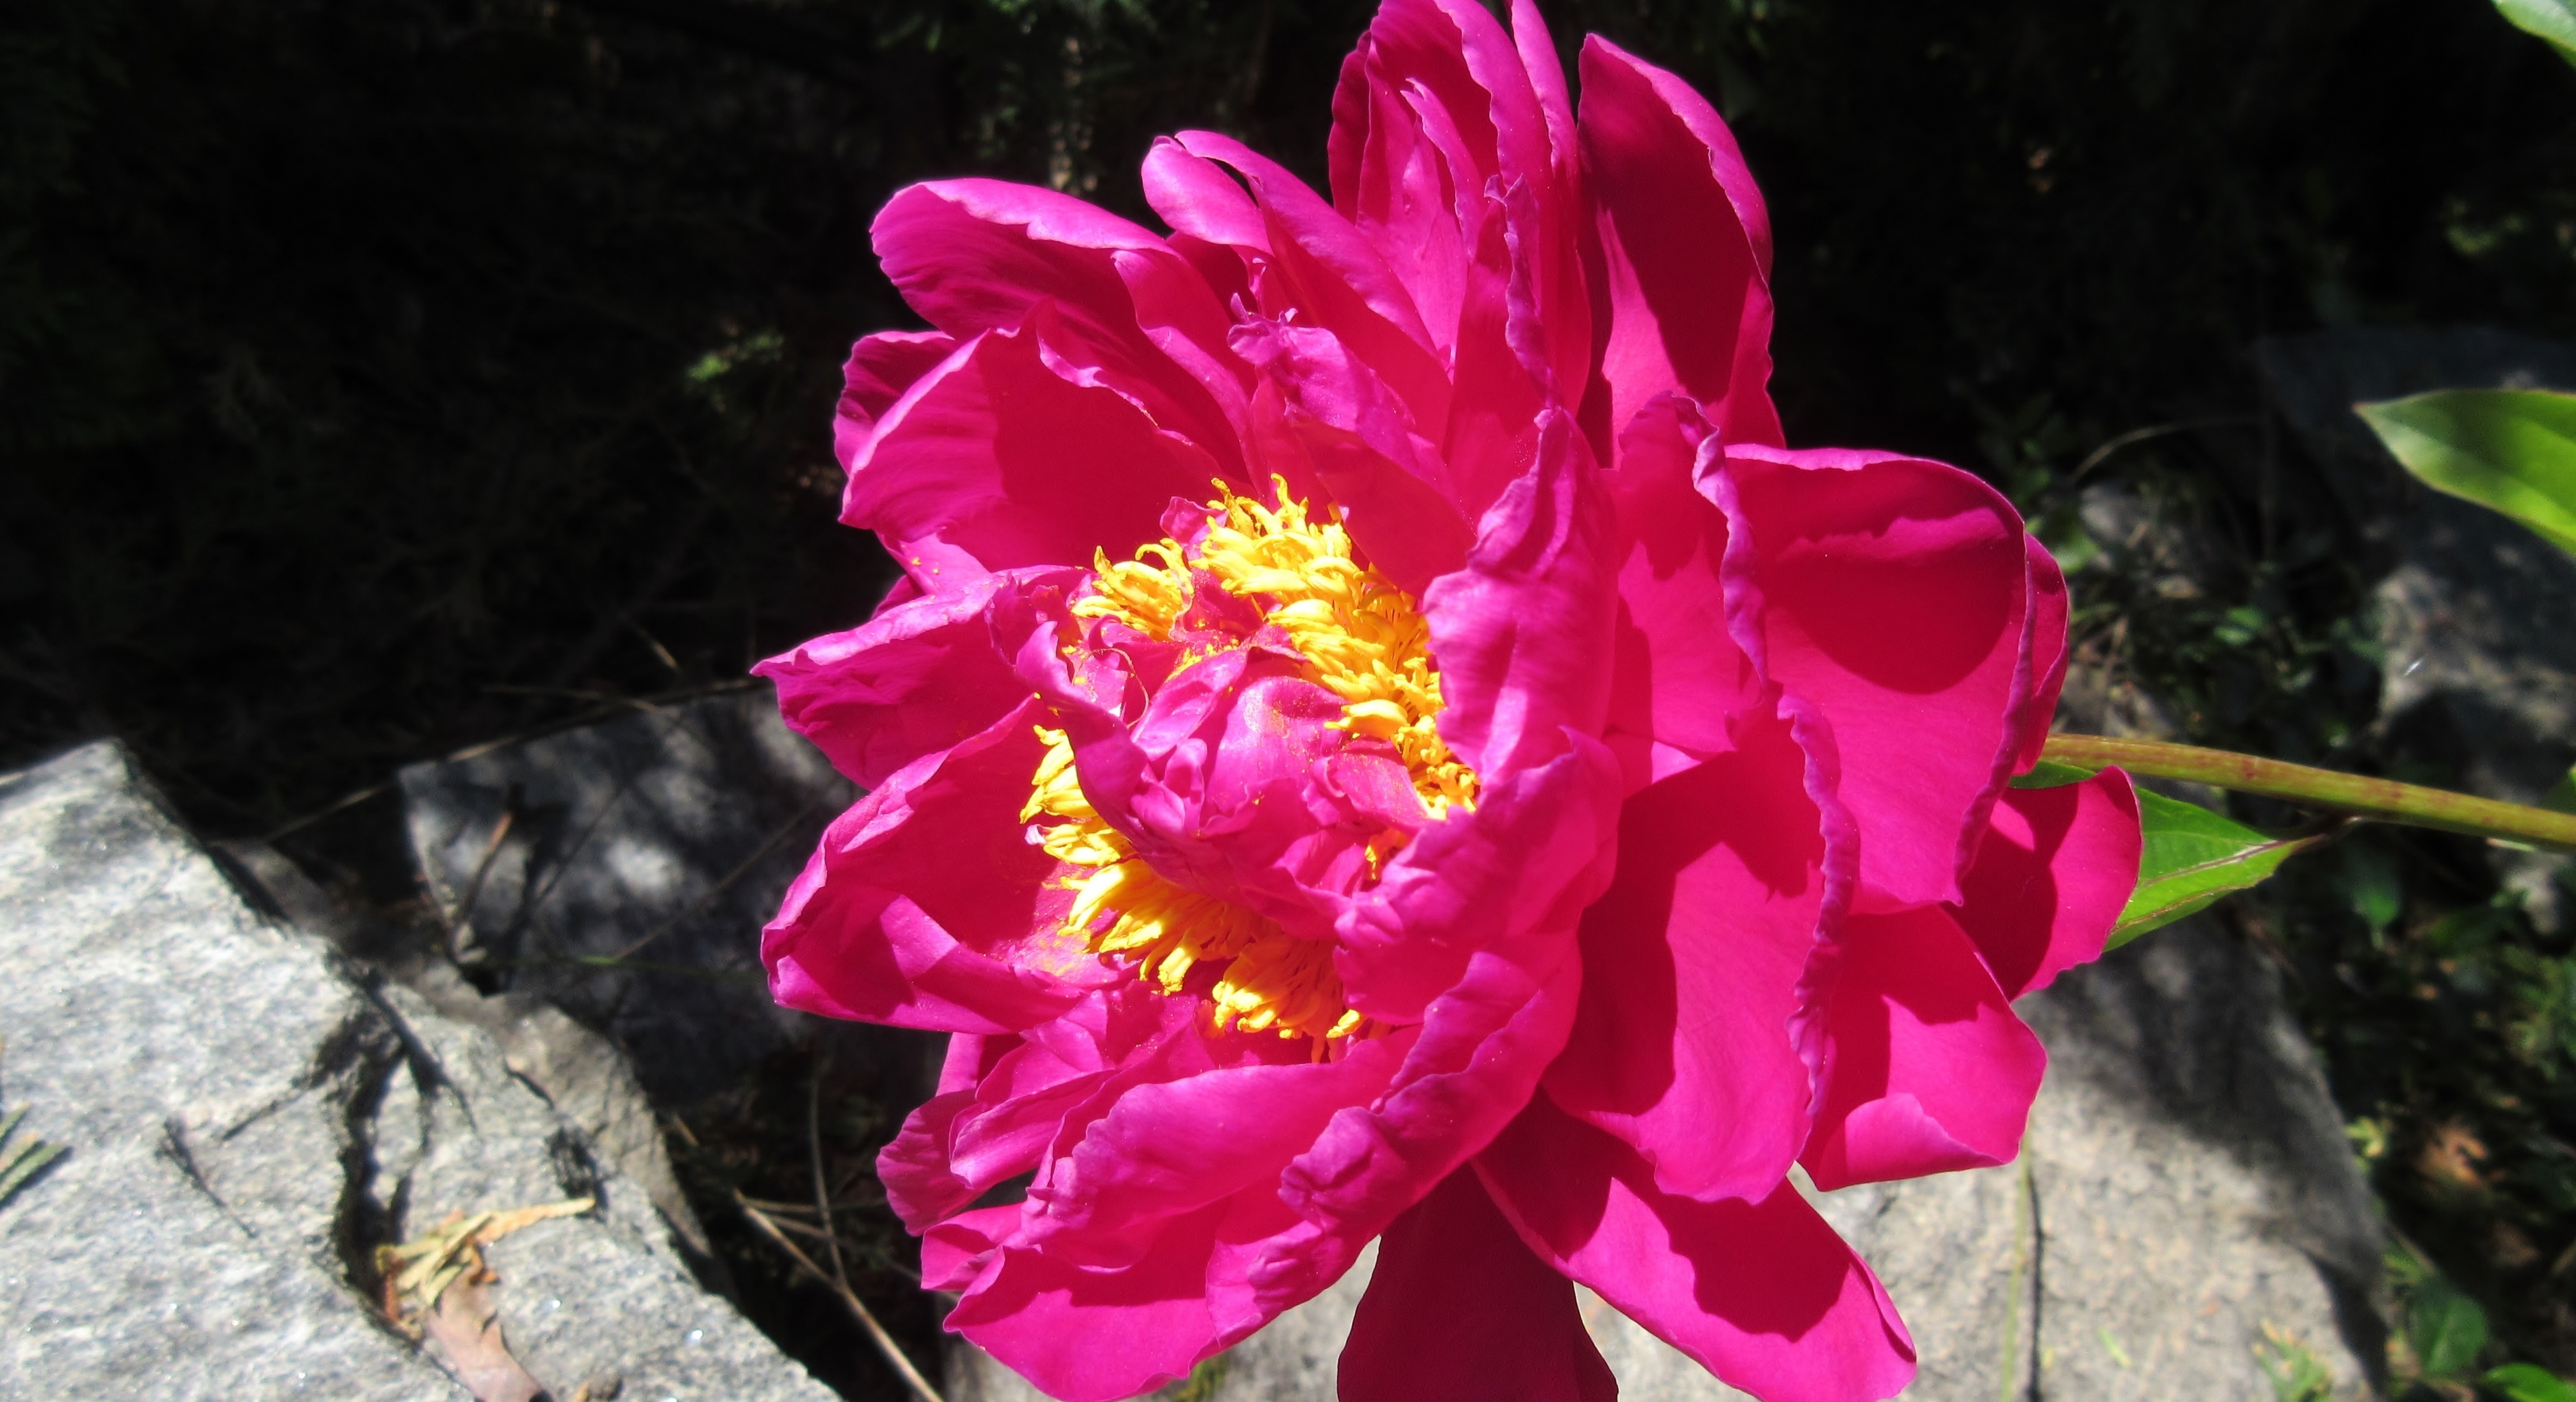
nature, blossom, plant, flower, petal, spring, botany, flora, shrub, peony, pink flower, macro photography, flowering plant, land plant